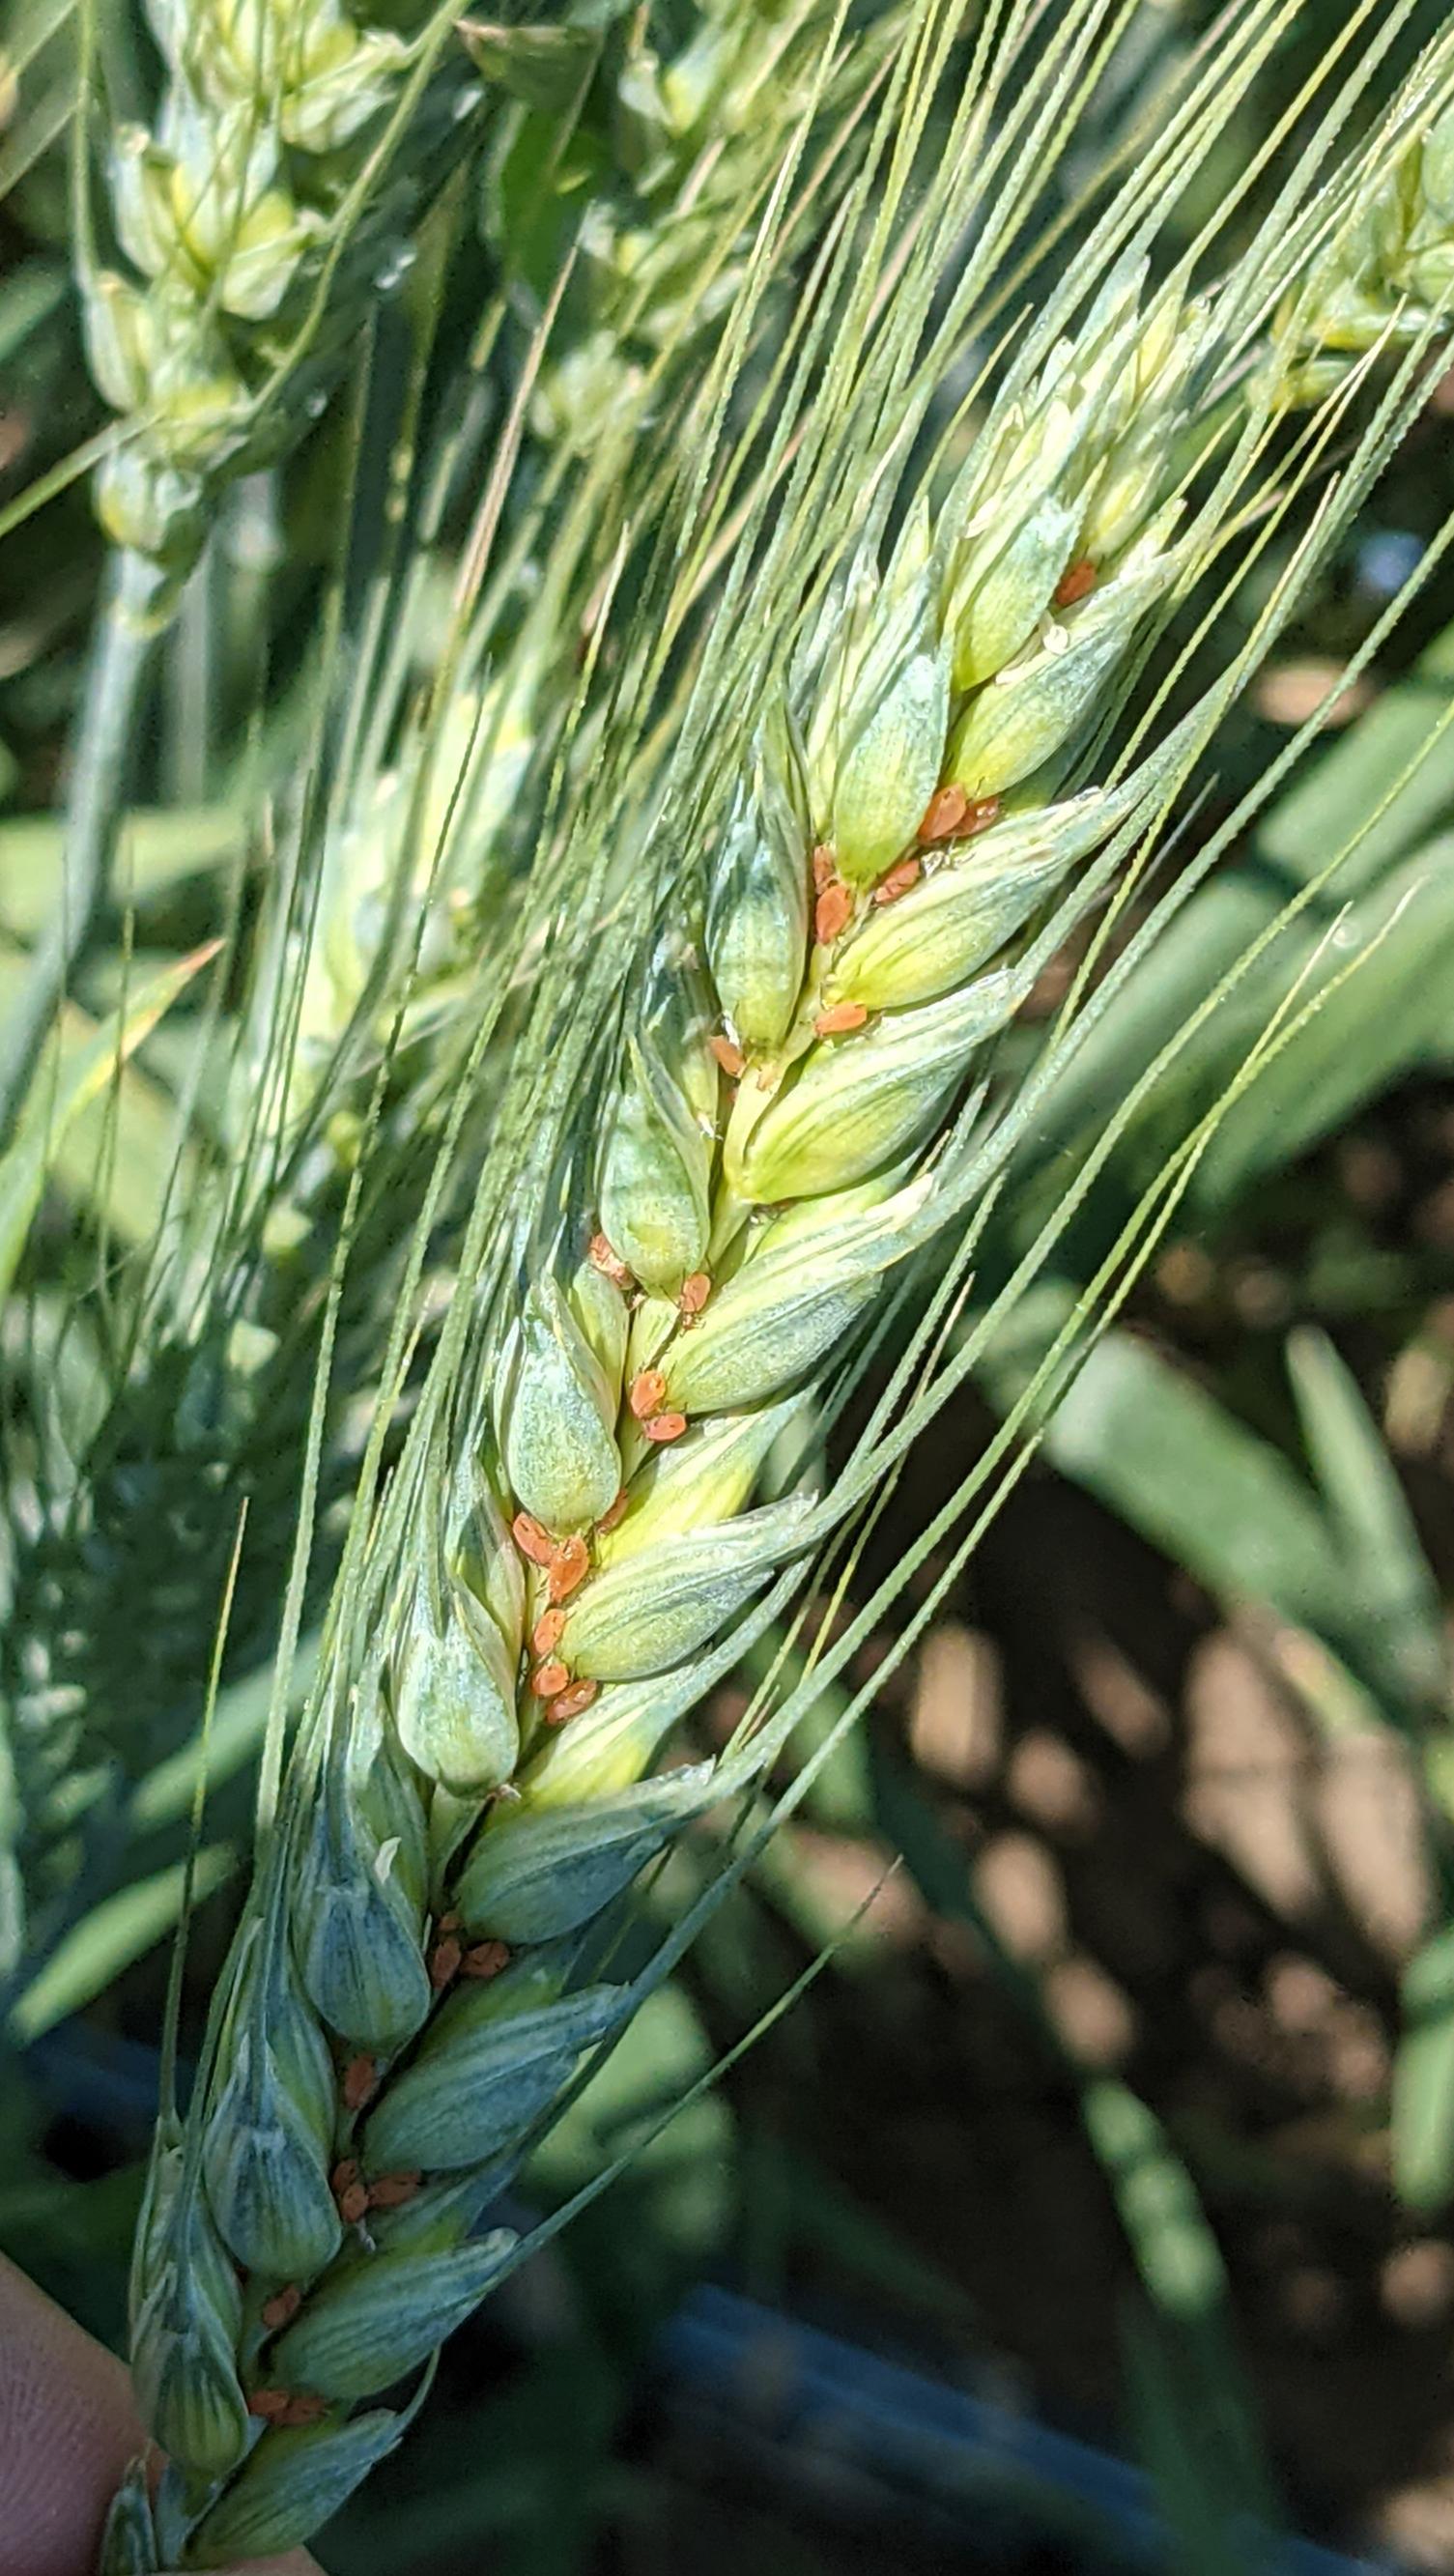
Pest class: english_grain_aphid